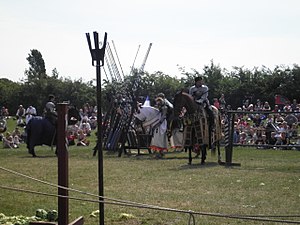
Københavns Middelaldermarked
Folk klar til ridderturnering på Københavns Middelaldermarked i 2011.
Folk klar til ridderturnering på Københavns Middelaldermarked 2011.
Københavns Middelaldermarked er et middelaldermarked, der afholdes hvert år i pinsen, fra 2007 til 2018 blev KMM afholdt i Valbyparken, København. Middelaldermarked flyttede i 2019 til Kræmmerstien, Ballerup, hvor også Ballerup Kræmmerfestival afholdes. Markedet besøges af omkring 35.000 personer hvert år og er et af de største markeder i Skandinavien.